List of Denver RTD rail stations

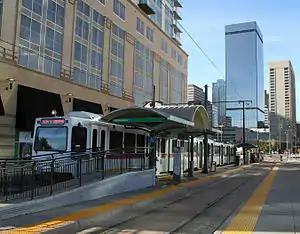
20th & Welton station

The Regional Transportation District (RTD) operates a mass transit network, serving portions of Denver, Colorado, United States, and its surrounding metropolitan area, with light rail and commuter rail services. , the urban rail transit system includes 77 stations on 10 lines: A, B, D, E, G, H, L, N, R, and W.